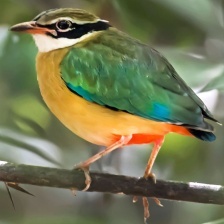
Species: INDIAN PITTA
Scientific name: PITTA BRACHYURA